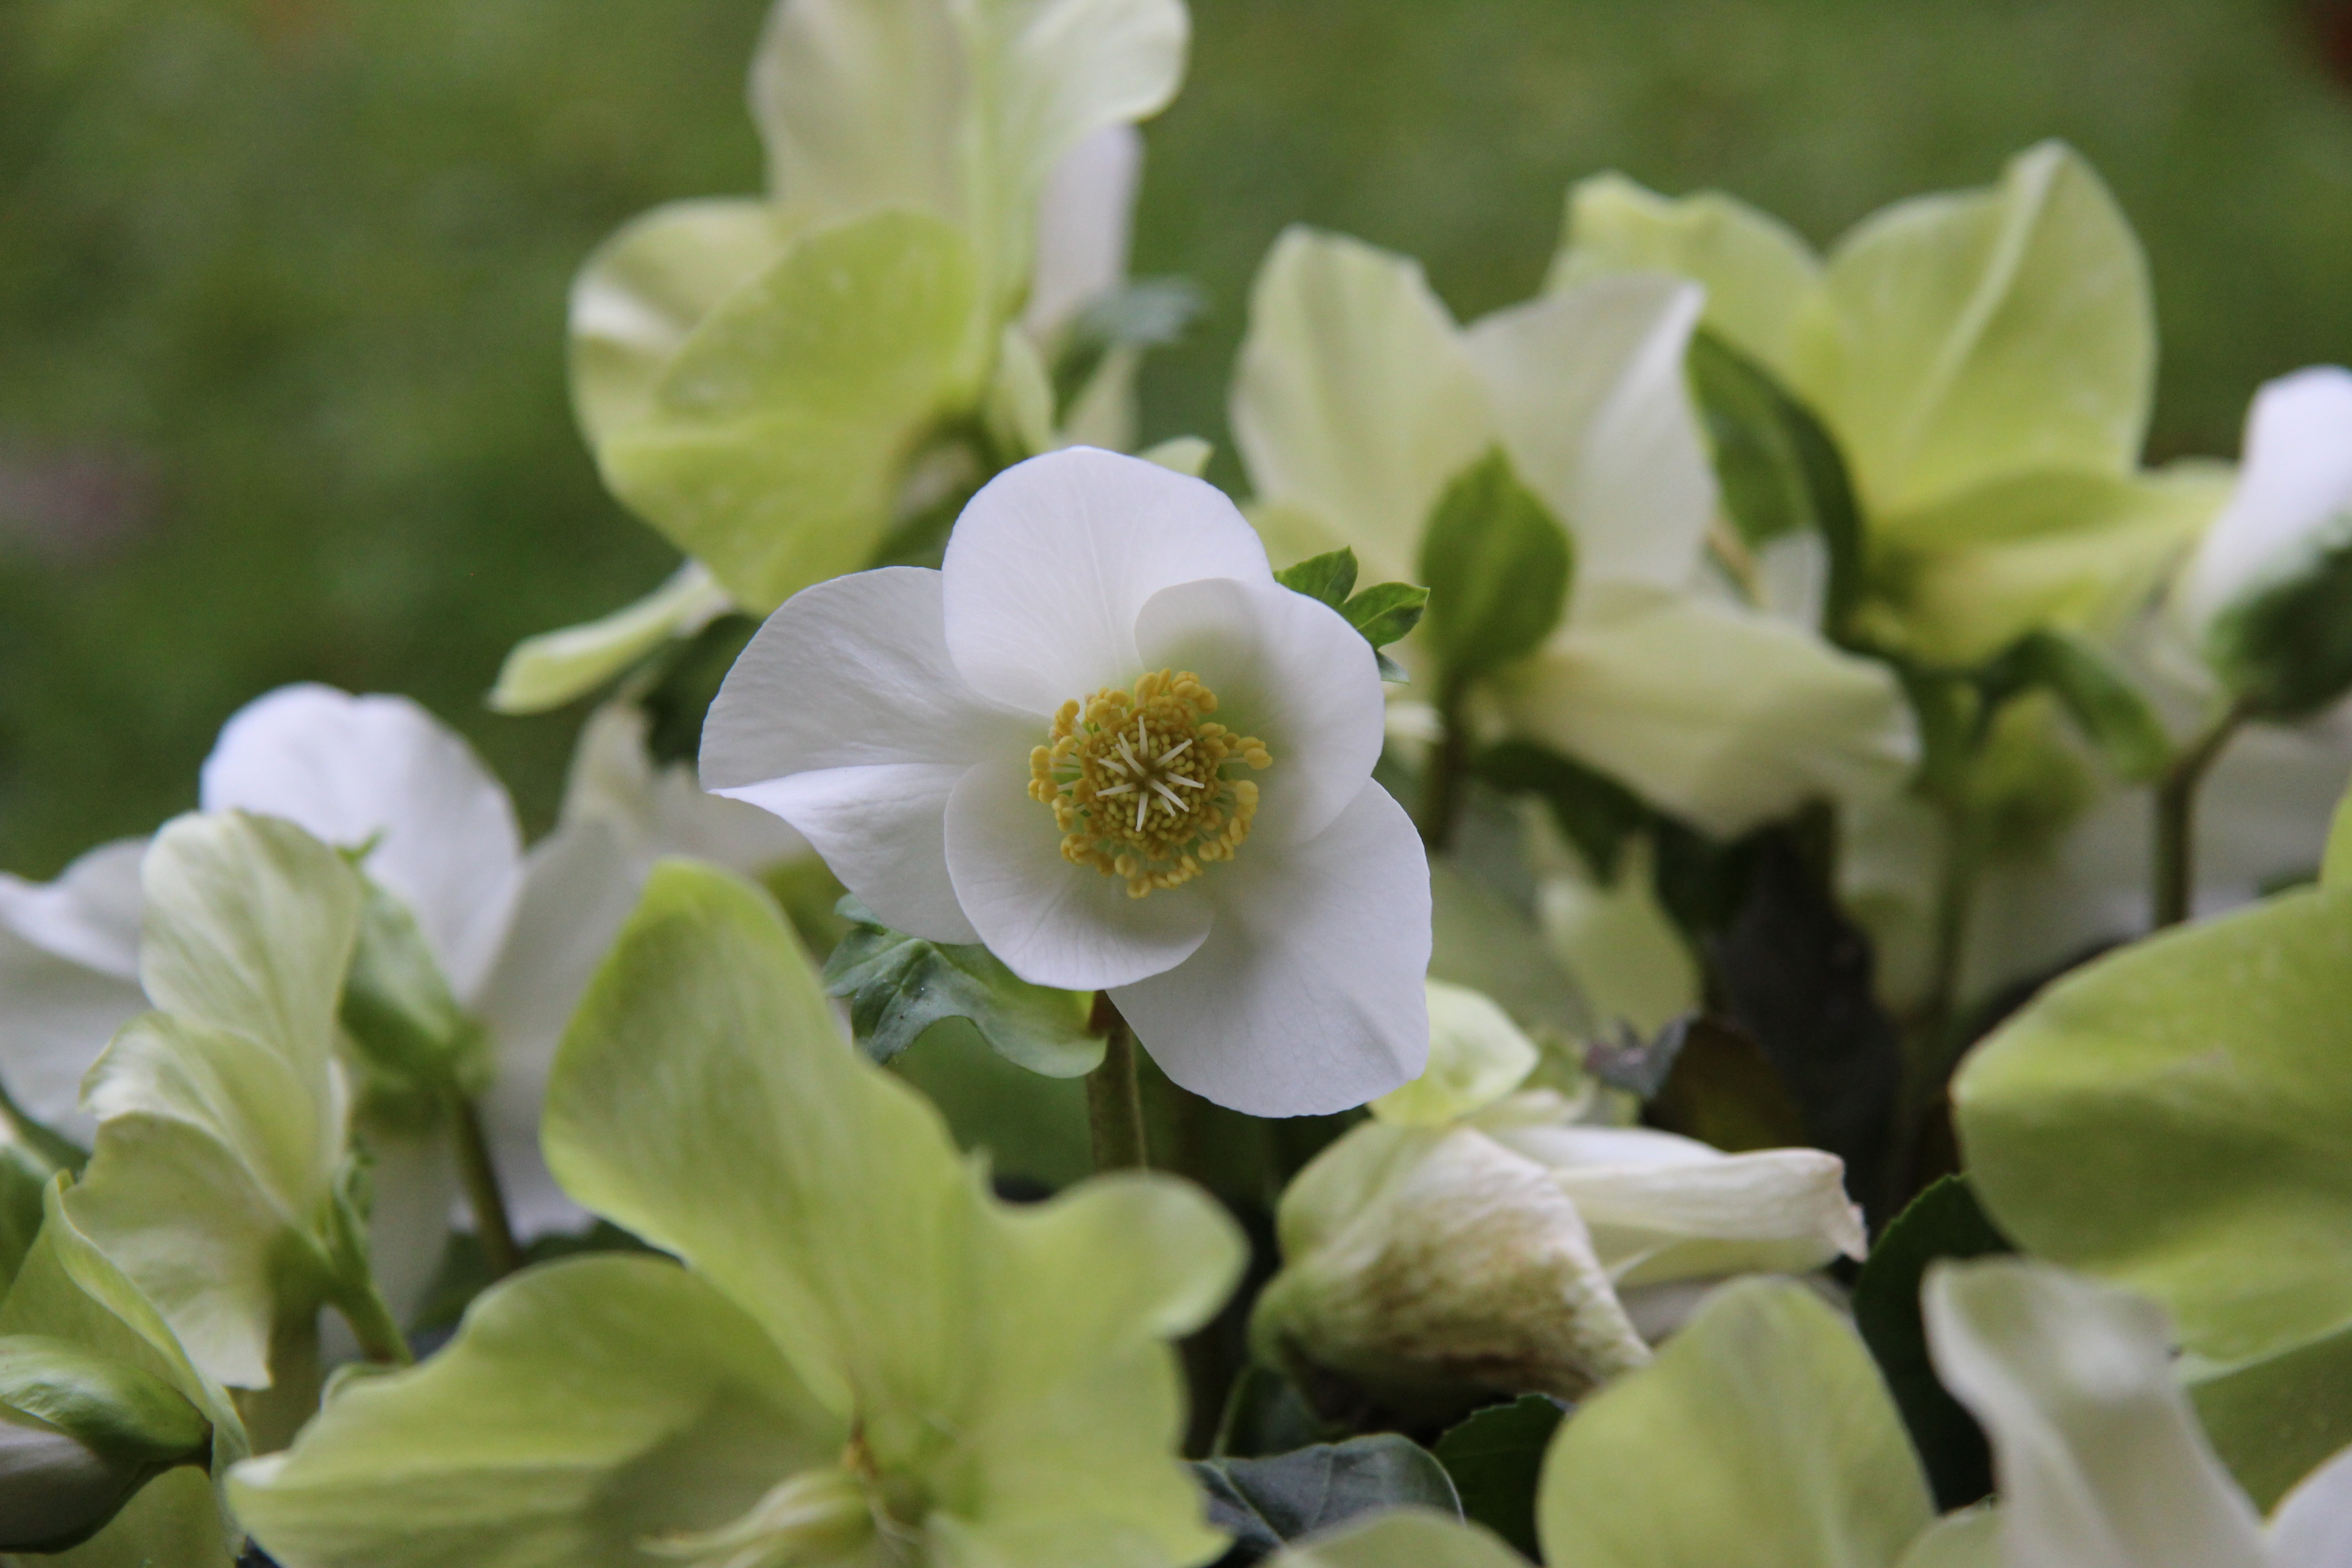
nature, blossom, plant, white, flower, petal, botany, christmas, flora, wildflower, shrub, macro photography, jasmine, flowering plant, hellebore, christmas rose, land plant